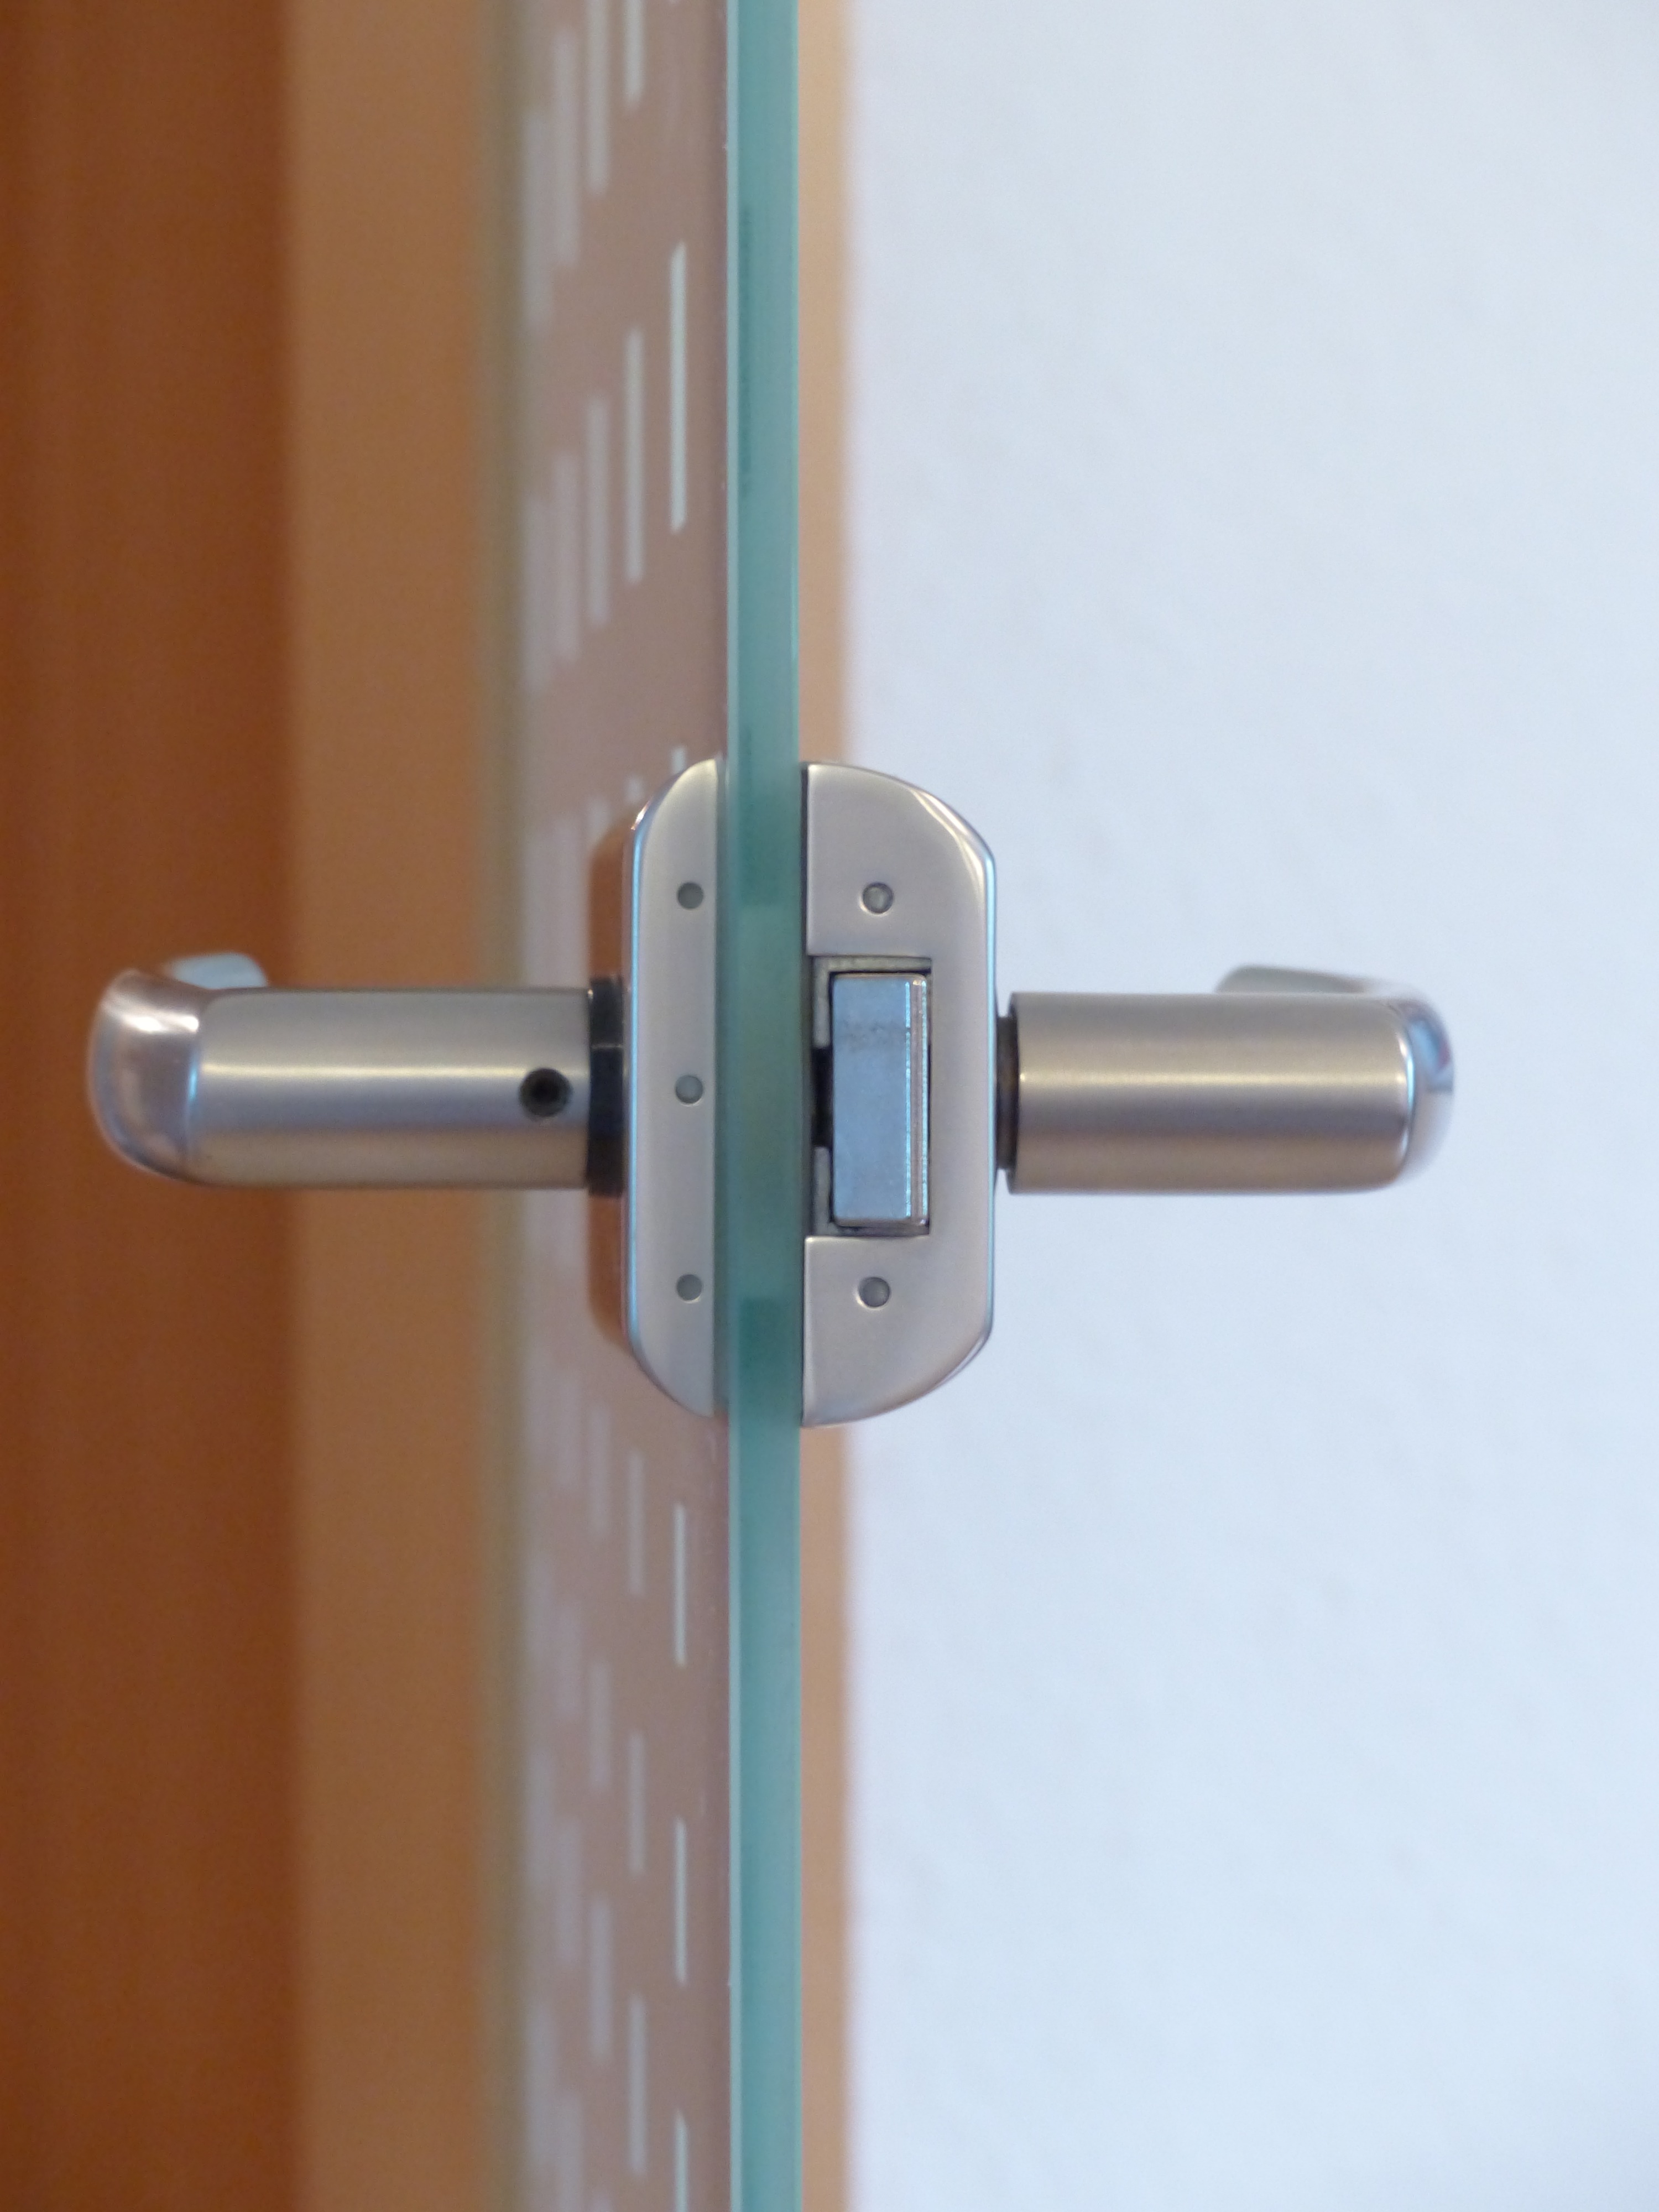
hand, metal, close, door, security, product, front door, jack, lock, input, door lock, door handle, door knob, locks to, capping, glass door, blocking, close to, hardware accessory